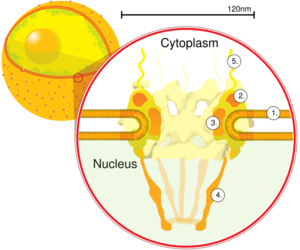
En biologie cellulaire, le noyau est une structure cellulaire présente dans la majorité des cellules eucaryotes et chez tous les organismes eucaryotes, et contenant l'essentiel du matériel génétique de la cellule. Il a pour fonction principale de stocker le génome nucléaire ainsi que la machinerie nécessaire à la réplication des chromosomes et à l'expression de l'information contenue dans les gènes. Il disparaît temporairement pendant le processus de division cellulaire pour se reconstituer dans les cellules filles. Il a un diamètre variant de 5 à 7 micromètres. En comparaison à certains organites, il s'agit donc d'une importante structure cellulaire. Généralement c'est la plus visible de la cellule à l'échelle microscopique.
Les karyophérines sont des protéines qui assurent le transport des macromolécules biologiques, ARN ou protéines du noyau de la cellule vers le cytoplasme ou l'inverse. On distingue deux classes de karyophérines, les importines et les exportines, suivant le sens du trafic qu'elles assurent : les exportines transportent leur cargaison du noyau vers le cytoplasme, tandis que les importines effectuent le transport inverse. Les karyophérines transitent au travers du pore nucléaire, un complexe macromoléculaire qui sert de sas entre les deux compartiments cellulaires : noyau et cytoplasme.
Les pores nucléaires sont de grands complexes protéiques traversant l'enveloppe nucléaire, qui est une double membrane entourant le noyau des cellules eucaryotes. Les pores nucléaires permettent les échanges entre le noyau et le cytoplasme. Il existe environ 100 protéines de types différents appelées nucléoporines qui entrent dans la composition du pore. Il y a entre 2000 et 6000 pores par noyaux.